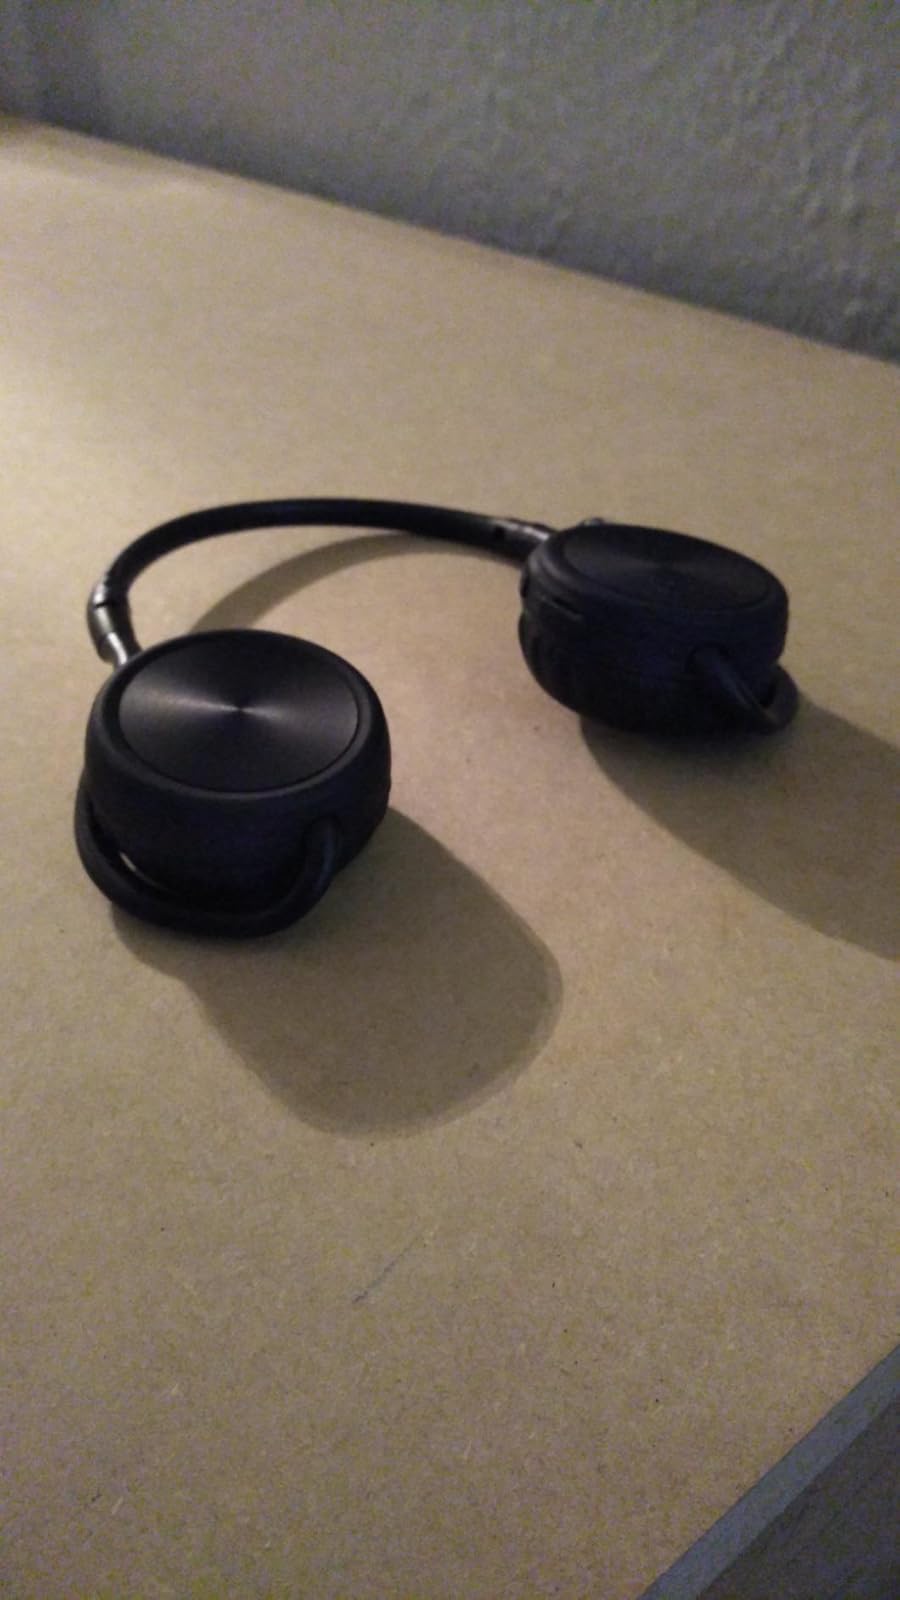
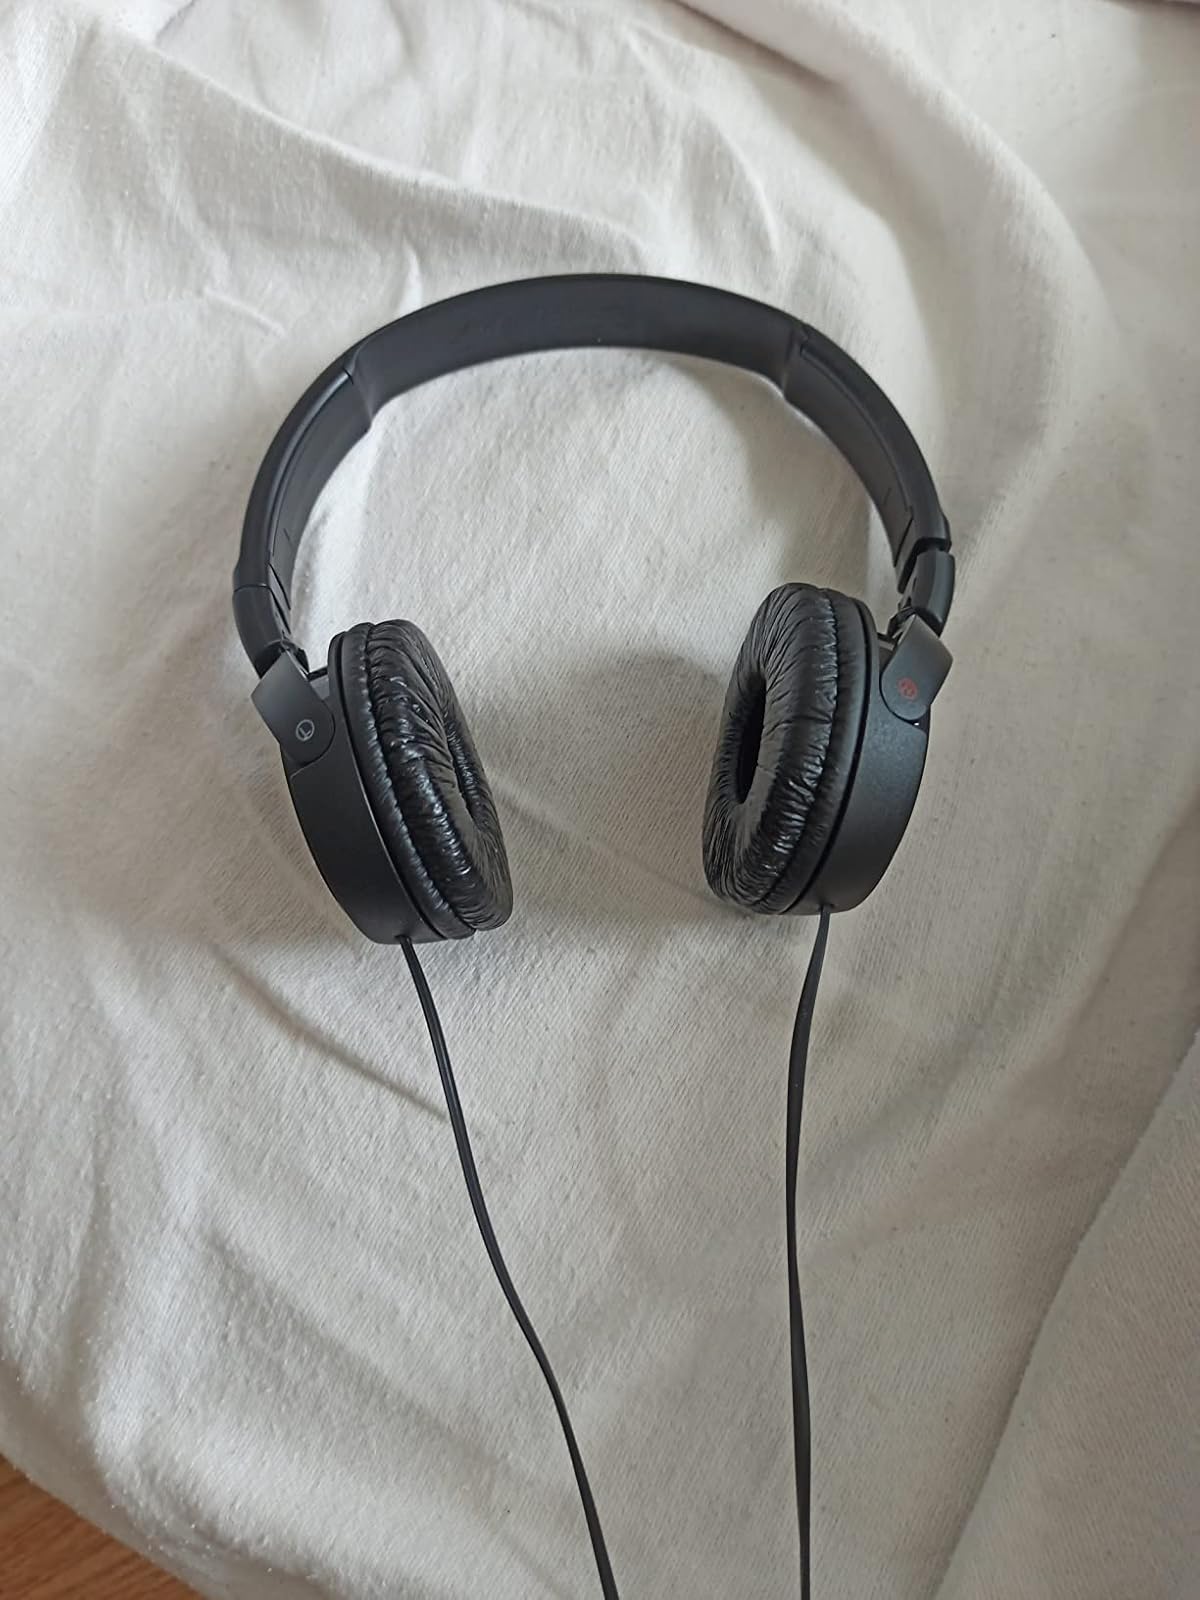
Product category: headphones
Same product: no